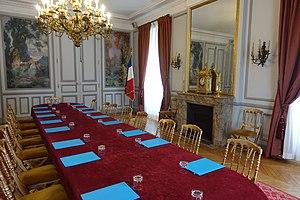
Prise de vue de la salle et table de réunion où se réunissent les conseilles ministériels des Outre-Mer chaque semaine. Photo prise lors des journées européennes du patrimoine 2019
Le ministère des Outre-mer est l’administration chargée de coordonner l'action du gouvernement dans les départements d’outre-mer, les collectivités d'outre-mer, la Nouvelle-Calédonie et l’île Clipperton et de participer à l'élaboration et à la mise en œuvre des règles applicables dans ces collectivités. Il est dirigé par le ministre des Outre-mer, membre du gouvernement français.
L'hôtel de Montmorin est un hôtel particulier situé à l'angle de la rue Oudinot et du boulevard des Invalides dans le 7ᵉ arrondissement de Paris. Il est aujourd'hui le siège du ministère des Outre-Mer.